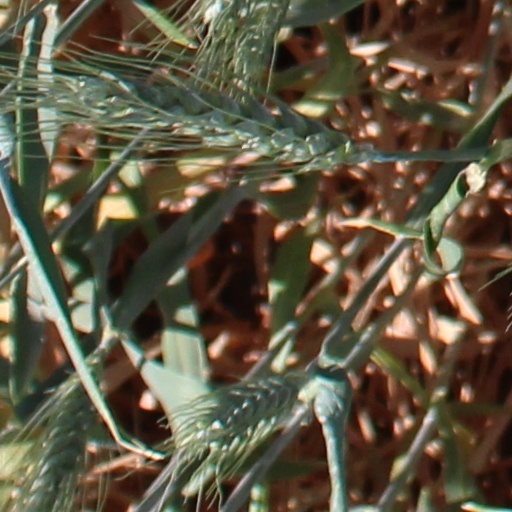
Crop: wheat